Philip Seymour Hoffman

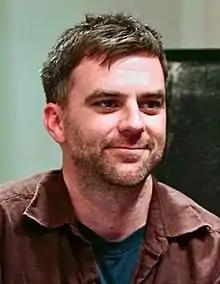
Director Paul Thomas Anderson, who cast Hoffman in five of his first six films

Following a string of roles in successful films in the late 1990s, Hoffman had established a reputation as a top supporting player who could be relied on to make an impression with each performance. His film appearances were likened by David Kamp of "GQ" to "discovering a prize in a box of cereal, receiving a bonus, or bumping unexpectedly into an old friend". According to Jerry Mosher, as the year 2000 began, "it seemed Hoffman was everywhere, poised on the cusp of stardom".